Célestine (Mirbeau)

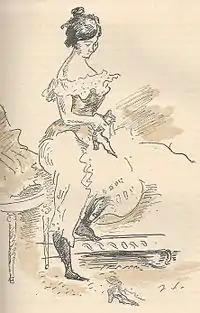
Jean Launois, Célestine, 1935

Célestine is a complex character. She has Mirbeau's lucidity, which enables her not only to make pungent criticisms of contemporary society but also lends her a personal style without stretching the reader's credibility. But is it therefore correct to conclude that the diarist is merely the mouthpiece of the novelist? That would be going too far, since Célestine (like Clara in "The Torture Garden") conforms to the logic of her own character.